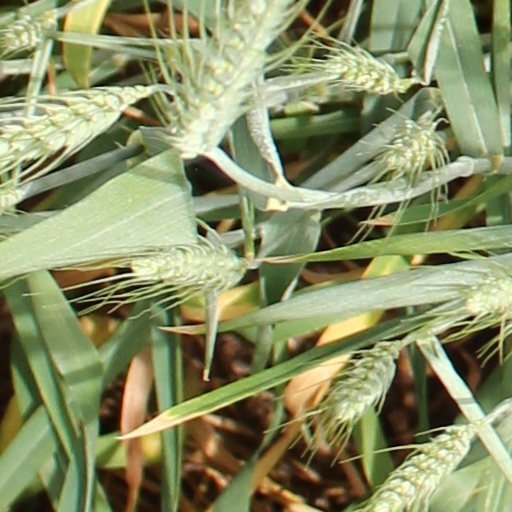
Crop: wheat